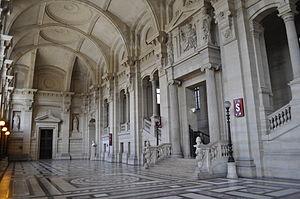
Vestibule de Harlay du Palais de justice de Parus This building is indexed in the Base Mérimée, a database of architectural heritage maintained by the French Ministry of Culture,
Le palais de justice de Paris — le Palais de Justice — est situé dans le 1ᵉʳ arrondissement de la capitale française, sur l’île de la Cité, avec une emprise au sol d'environ quatre hectares. Il abrite la cour d'appel de Paris, la cour d'assise spéciale et la Cour de cassation. Il entoure la Sainte-Chapelle, est contigu au 36, quai des Orfèvres et est voisin du tribunal de commerce, de la préfecture de police et du Barreau de Paris.
9 mois ferme est un film français réalisé par Albert Dupontel, sorti en 2013.